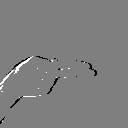
ASL letter: h